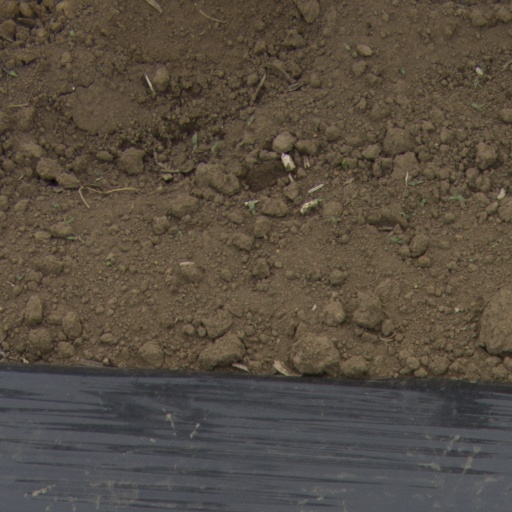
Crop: Jerusalem artichoke